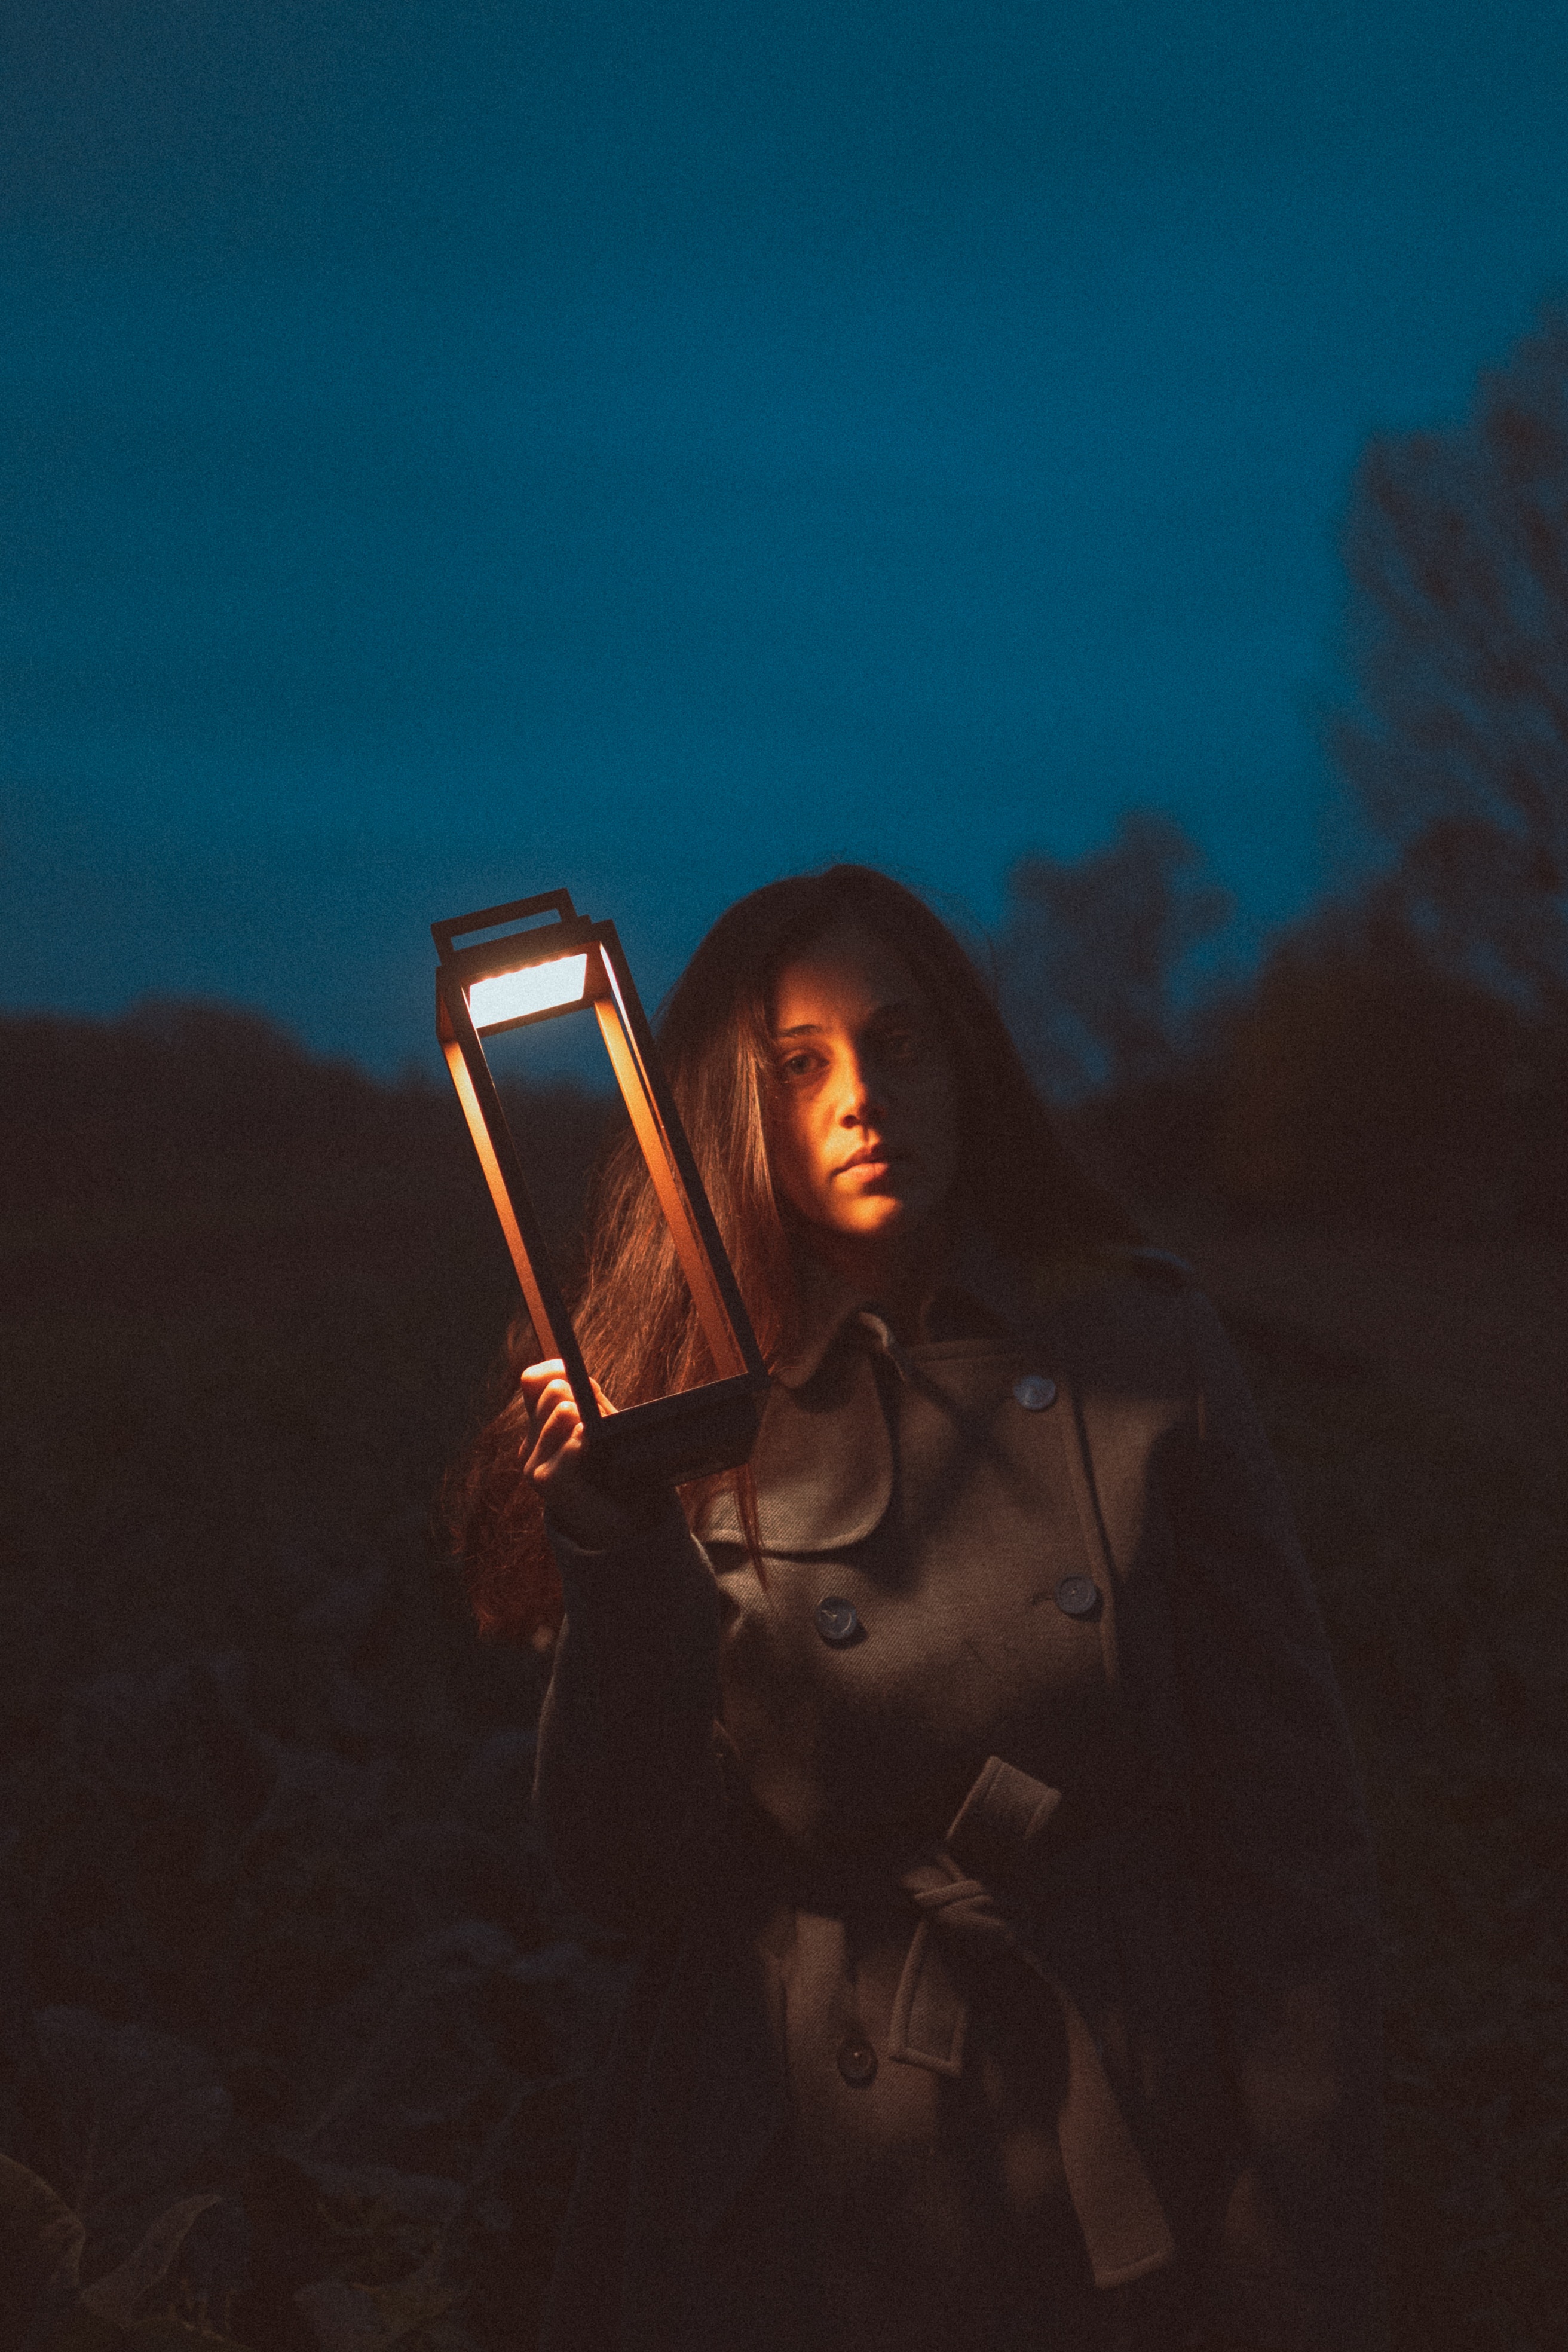
woman, flash photography, sky, automotive lighting, helmet, art, lens flare, midnight, darkness, wood, electric blue, landscape, heat, personal protective equipment, sitting, light fixture, evening, reading, night, lamp, backlighting, moonlight, cg artwork, dusk